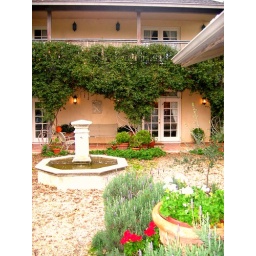
Abi's parents' house a few blocks off of main street in Calistoga.